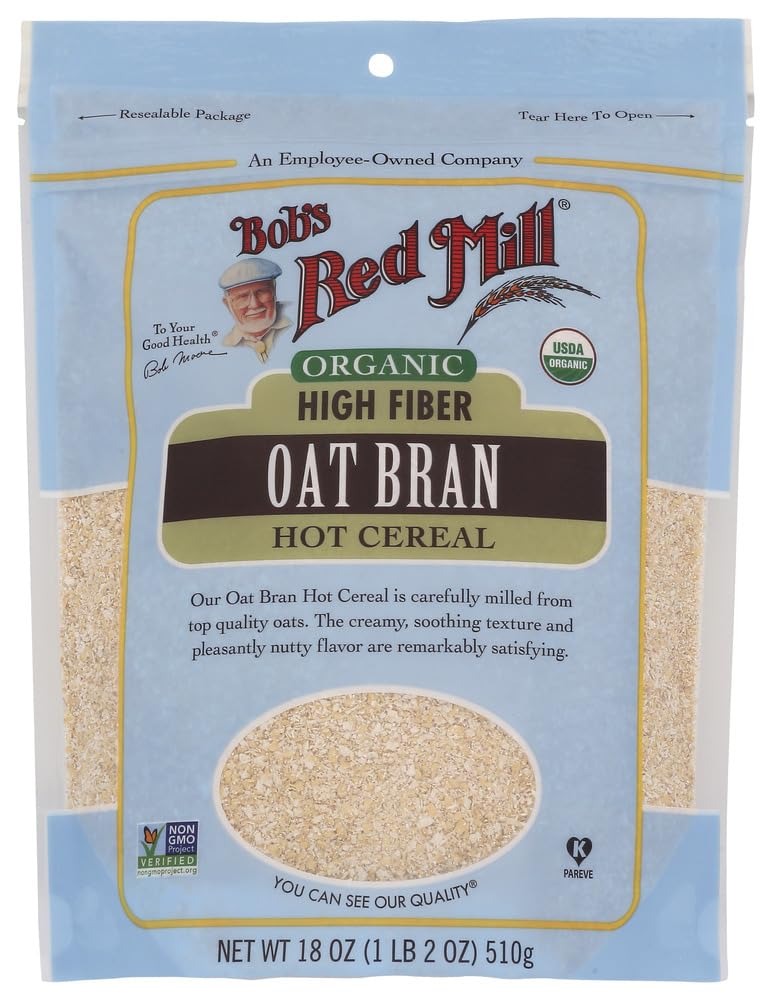
Item Name: Bob's Red Mill Cereal Oat Bran Organic 18.0 OZ (Pack of 6)
Bullet Point 1: Our organic Oat Bran Cereal is milled to contain a high concentration of the high-fiber outer layer of the oat grain.
Bullet Point 2: Its smooth texture and nutty, naturally sweet flavor nourishes your tummy--and your taste buds.
Bullet Point 3: Oat bran contains 6 grams of fiber per serving. Packaging may vary.
Bullet Point 4: Packaging may vary.
Value: 108.0
Unit: Ounce

Price: 23.35